Battle of Nablus (1918)

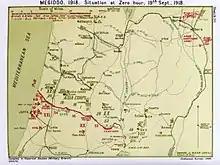
Falls Sketch Map 30 Situation at Zero hour 19 September

The timing of the attacks by the XX Corps and Chaytor's Force were dependent on the progress made by the XXI Corps during 19 September.